Castle of Montearagón

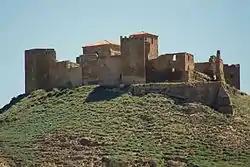
Castle of Montearagón.

The Castle of Montearagón was a fortress-monastery in Quicena, near Huesca, Aragon, Spain, built in the Romanesque style. It is now in ruins.